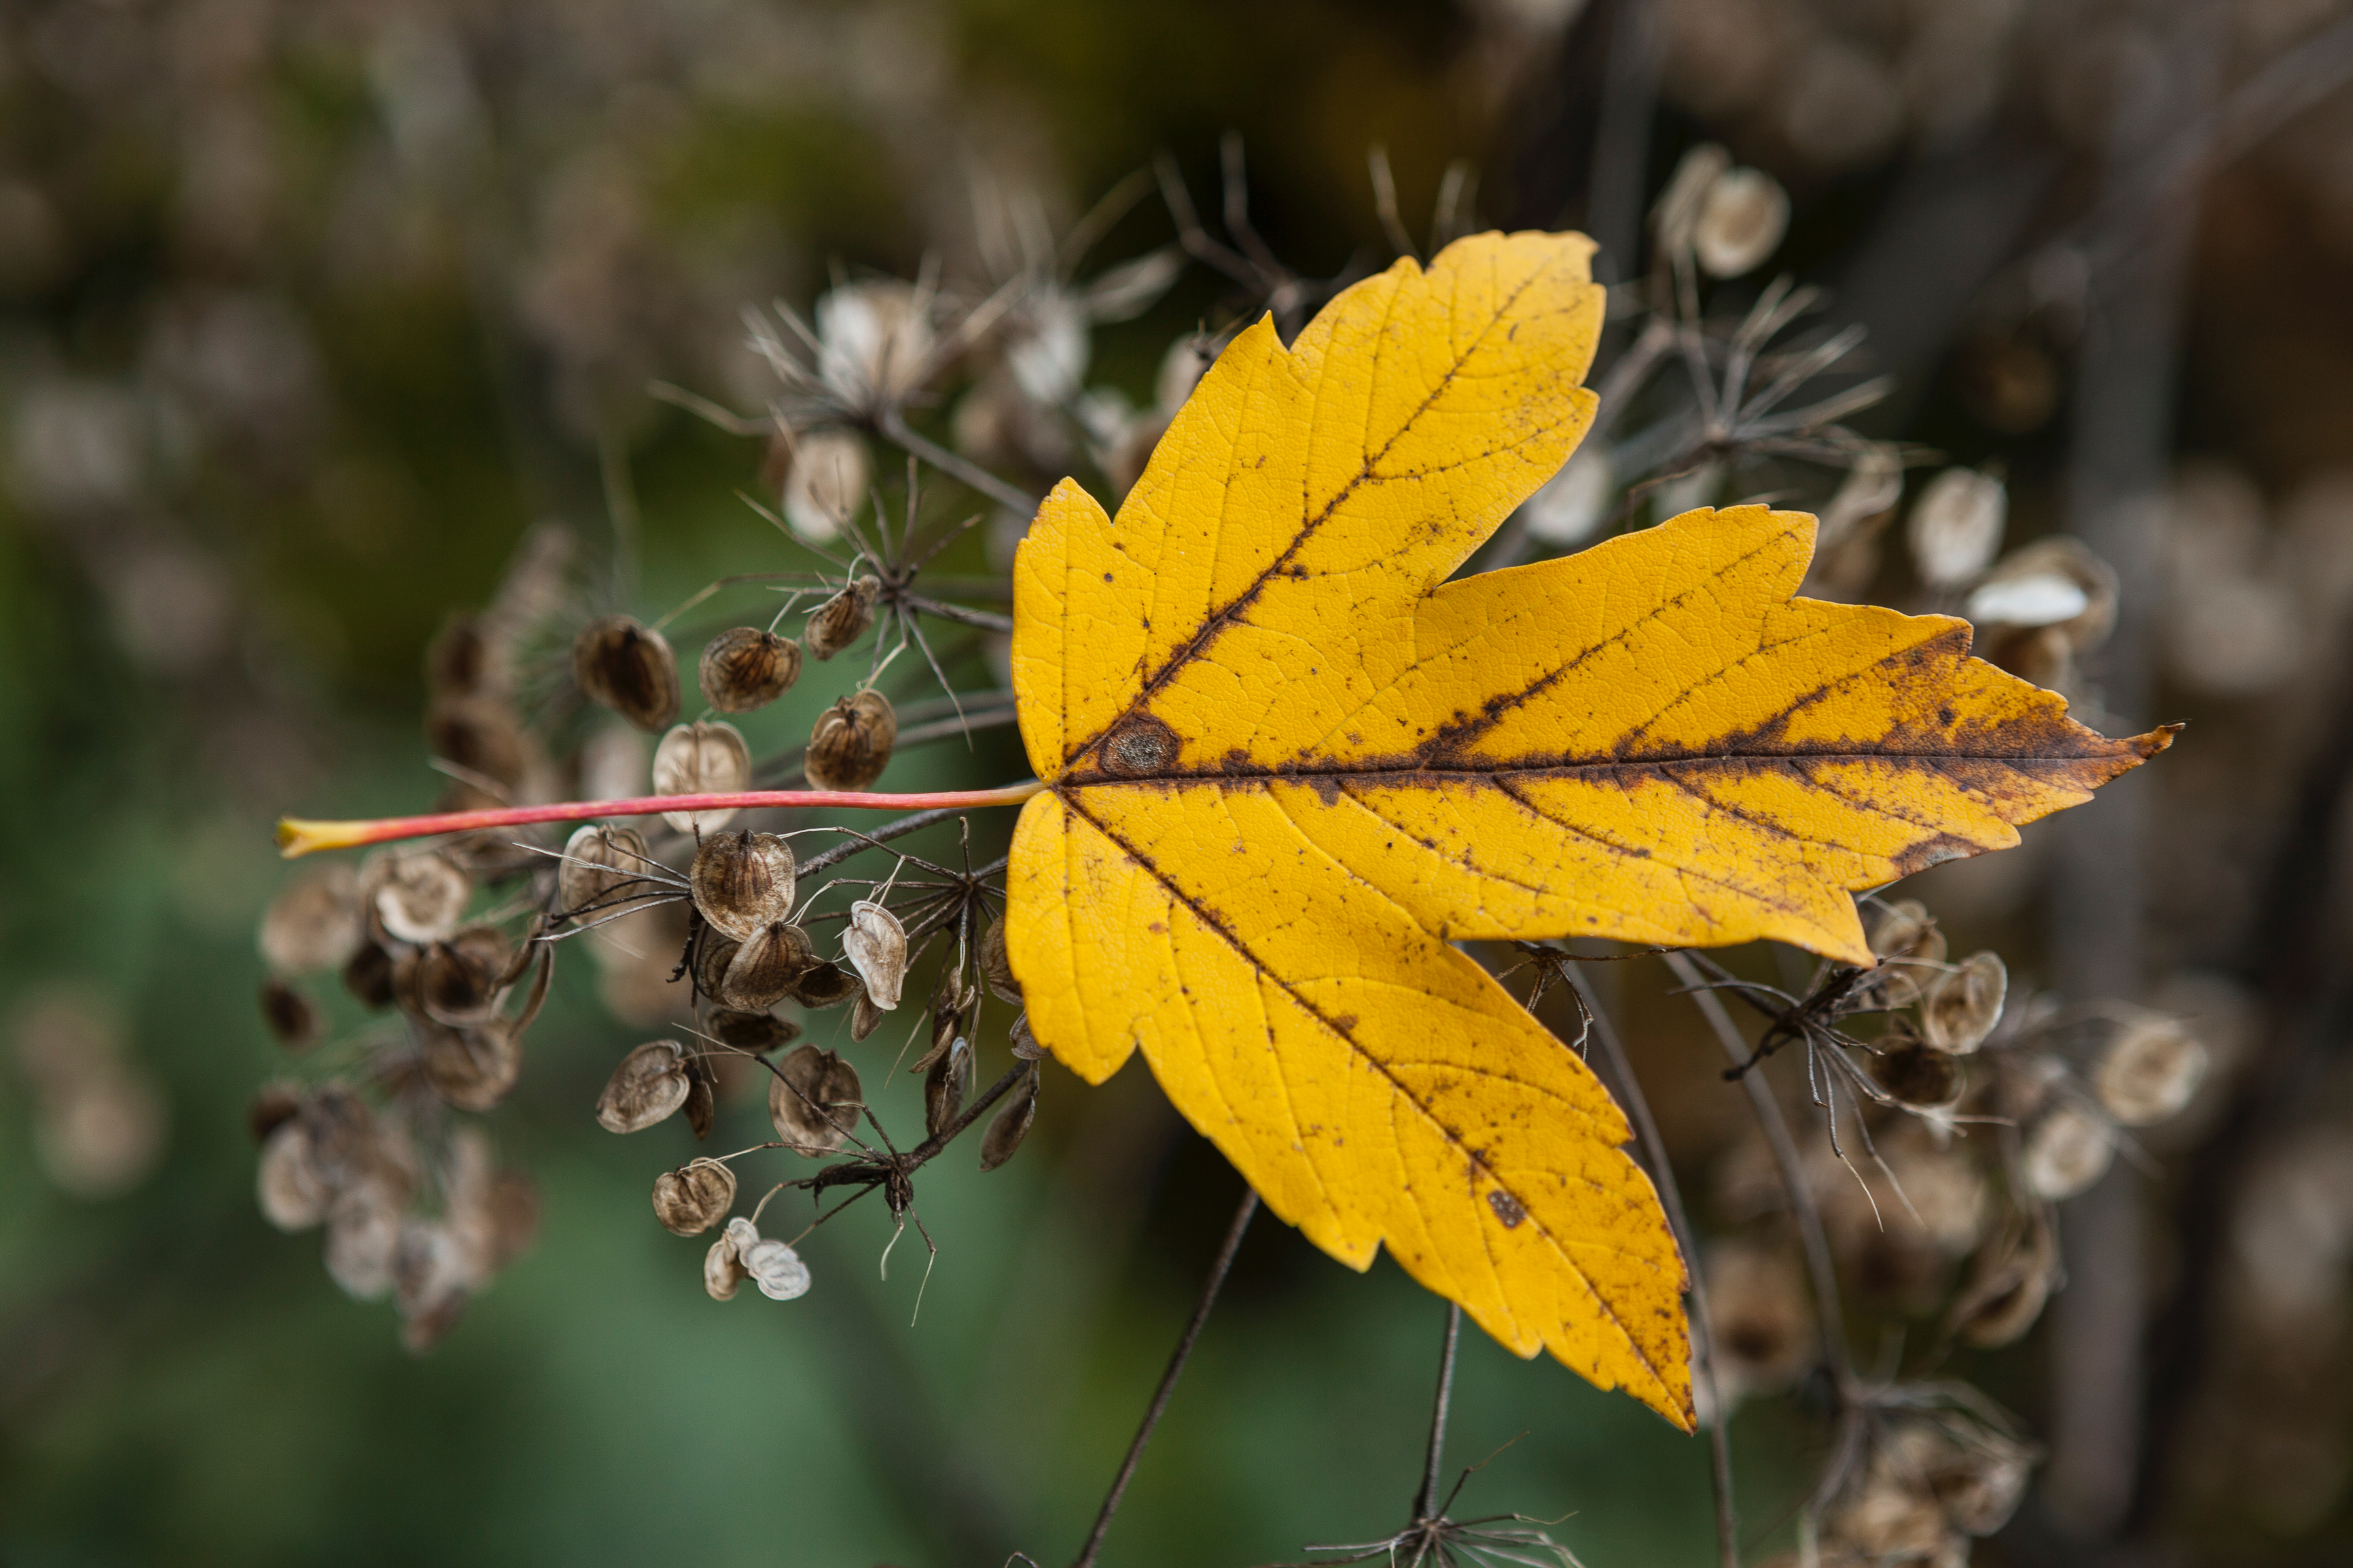
tree, nature, branch, plant, sunlight, leaf, flower, autumn, botany, yellow, flora, season, fauna, maple leaf, wildflower, close up, shrub, macro photography, flowering plant, plant stem, woody plant, land plant